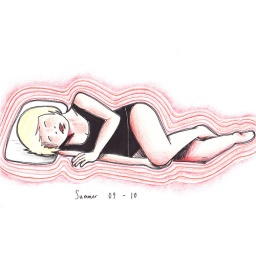
Just a white girl in a desert land. Me, about 4 days ago.